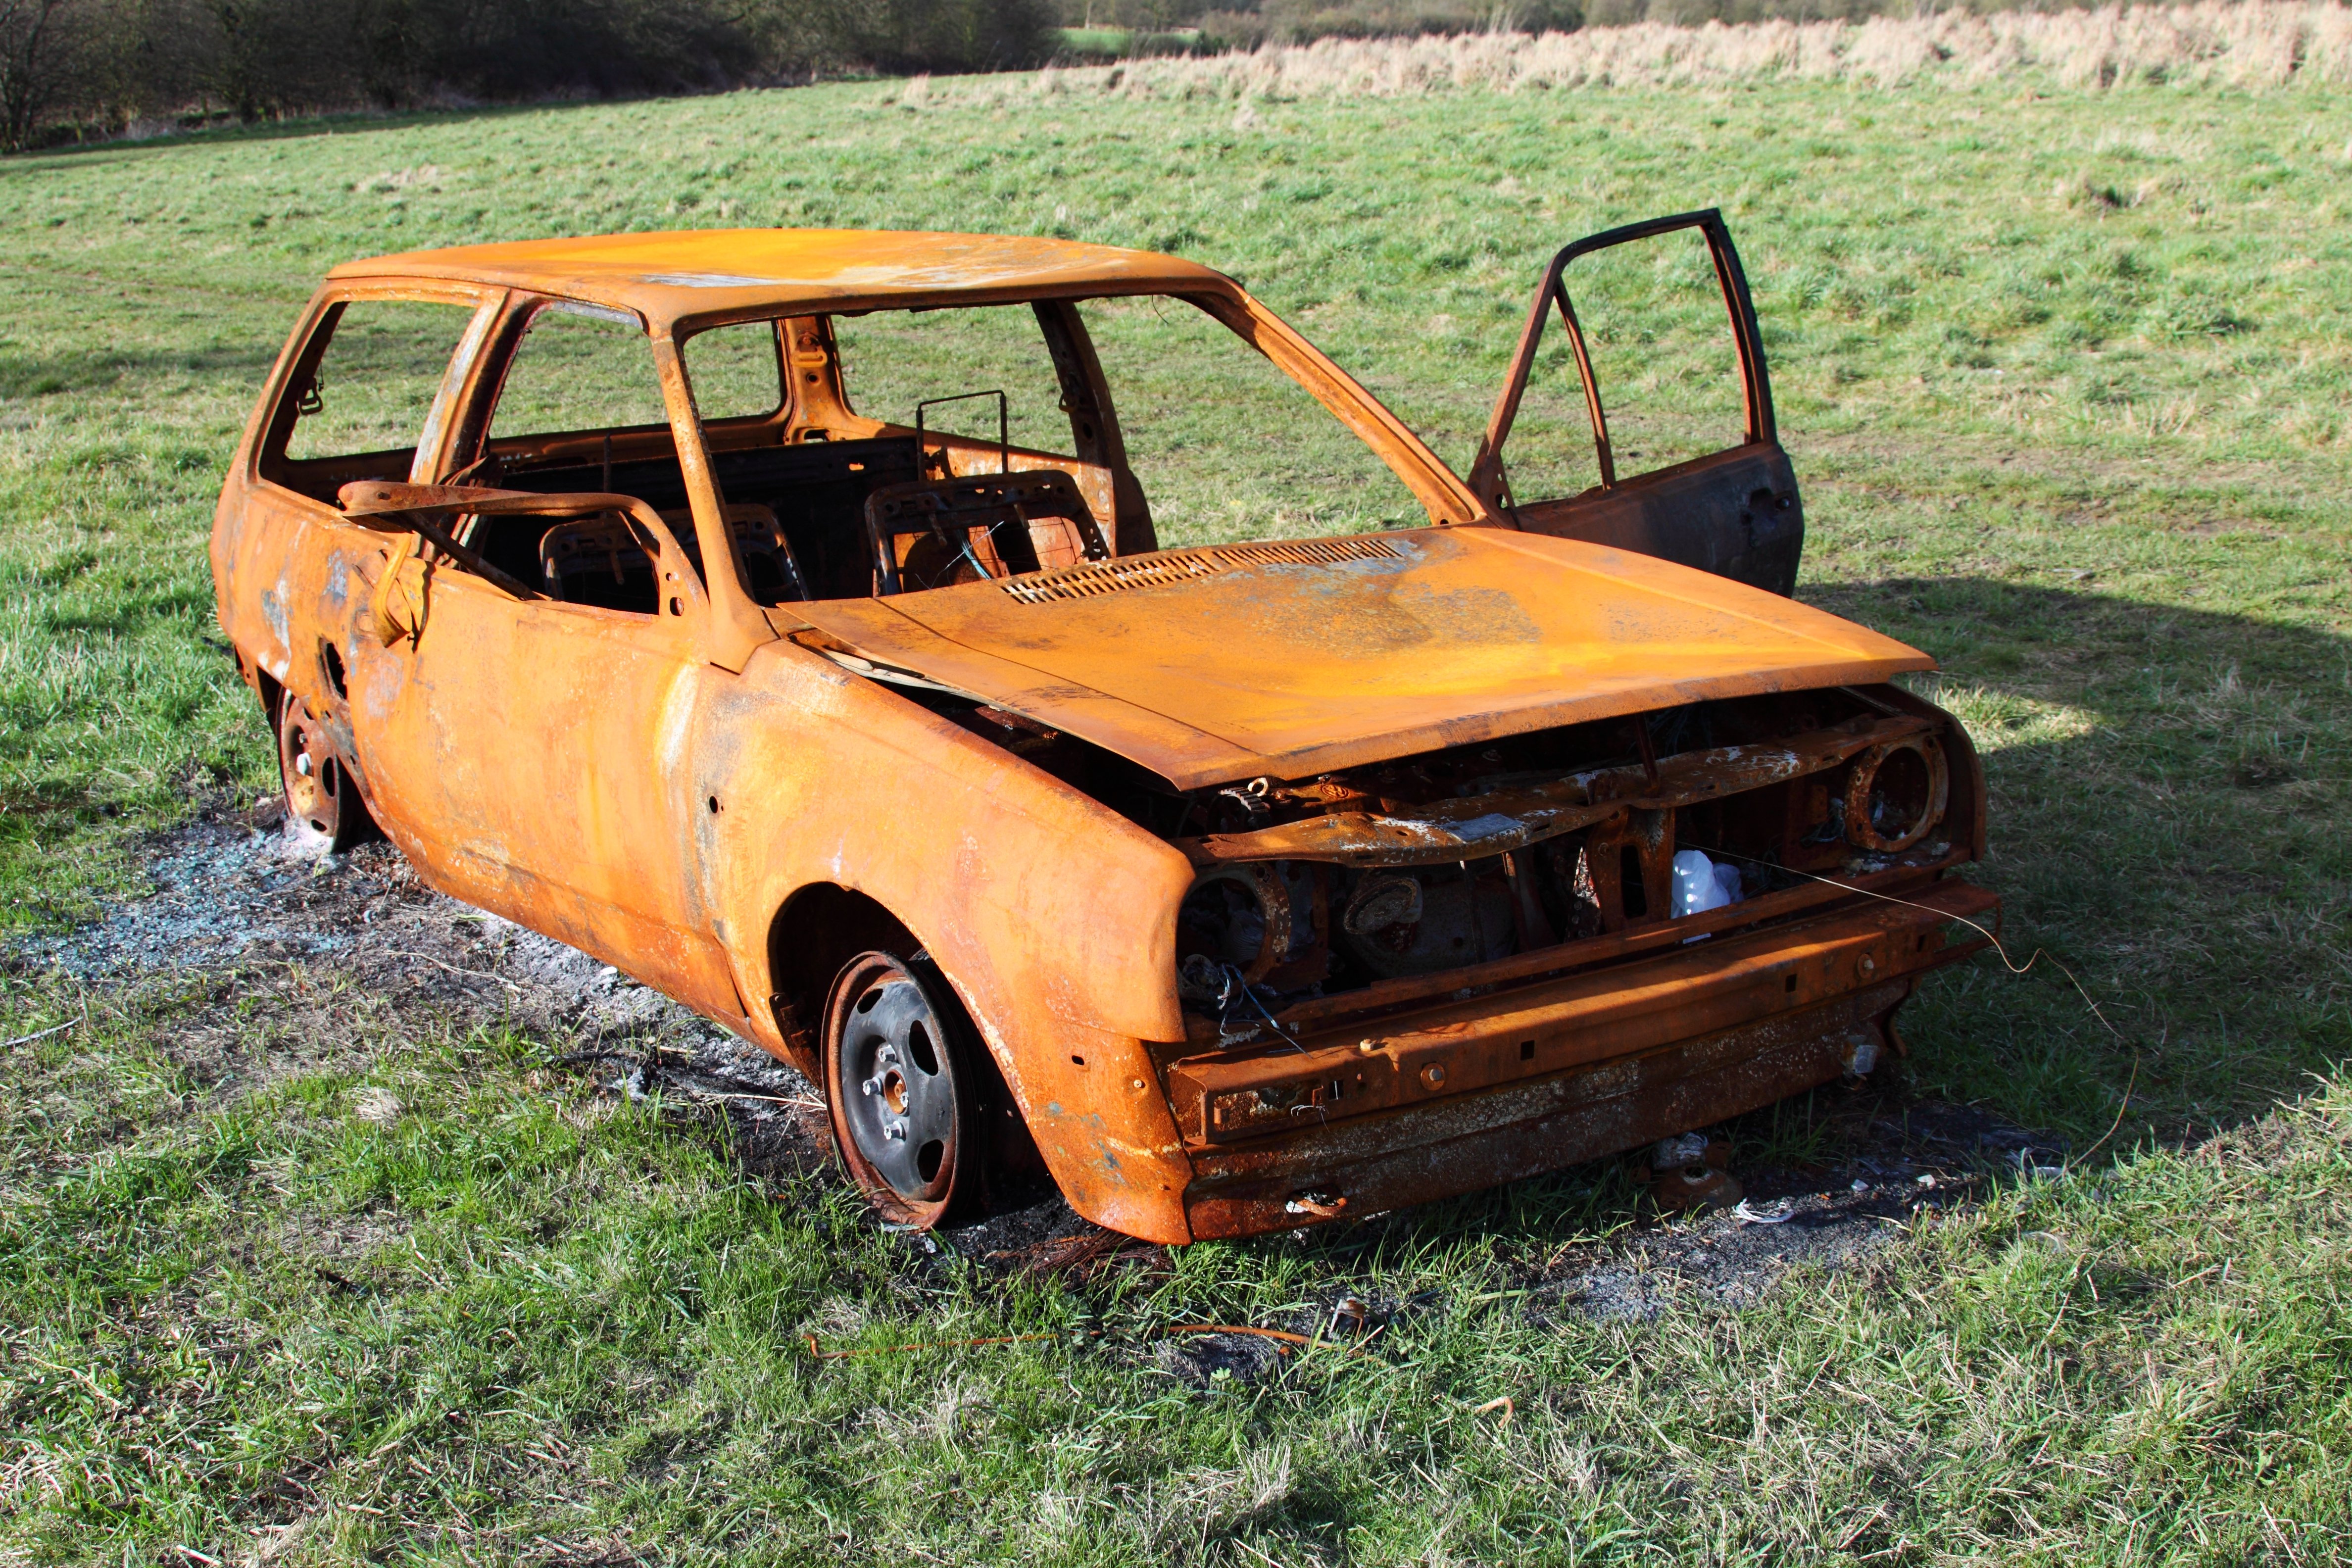
car, automobile, rust, vehicle, metal, auto, crash, rusty, sedan, accident, body, wreck, damage, burned, scrap, smash, land vehicle, automobile make, compact car, family car, subcompact car